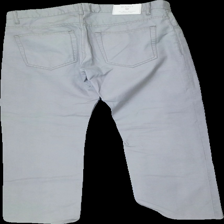
View: back
Type: Trousers
Category: Men
Brand: Gant
Colors: Grey
Material: unknown
Cut: Regular
Price range: 50-100
Recommended usage: Reuse
Description: grey trousers